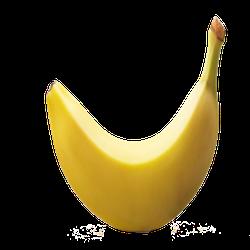
Label: Banana